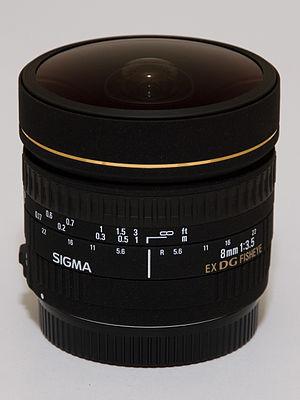
Un objectif Sigma 8mm f/3.5 EX DG avec une Monture Canon EF. Photographié avec un Canon EOS 400D.